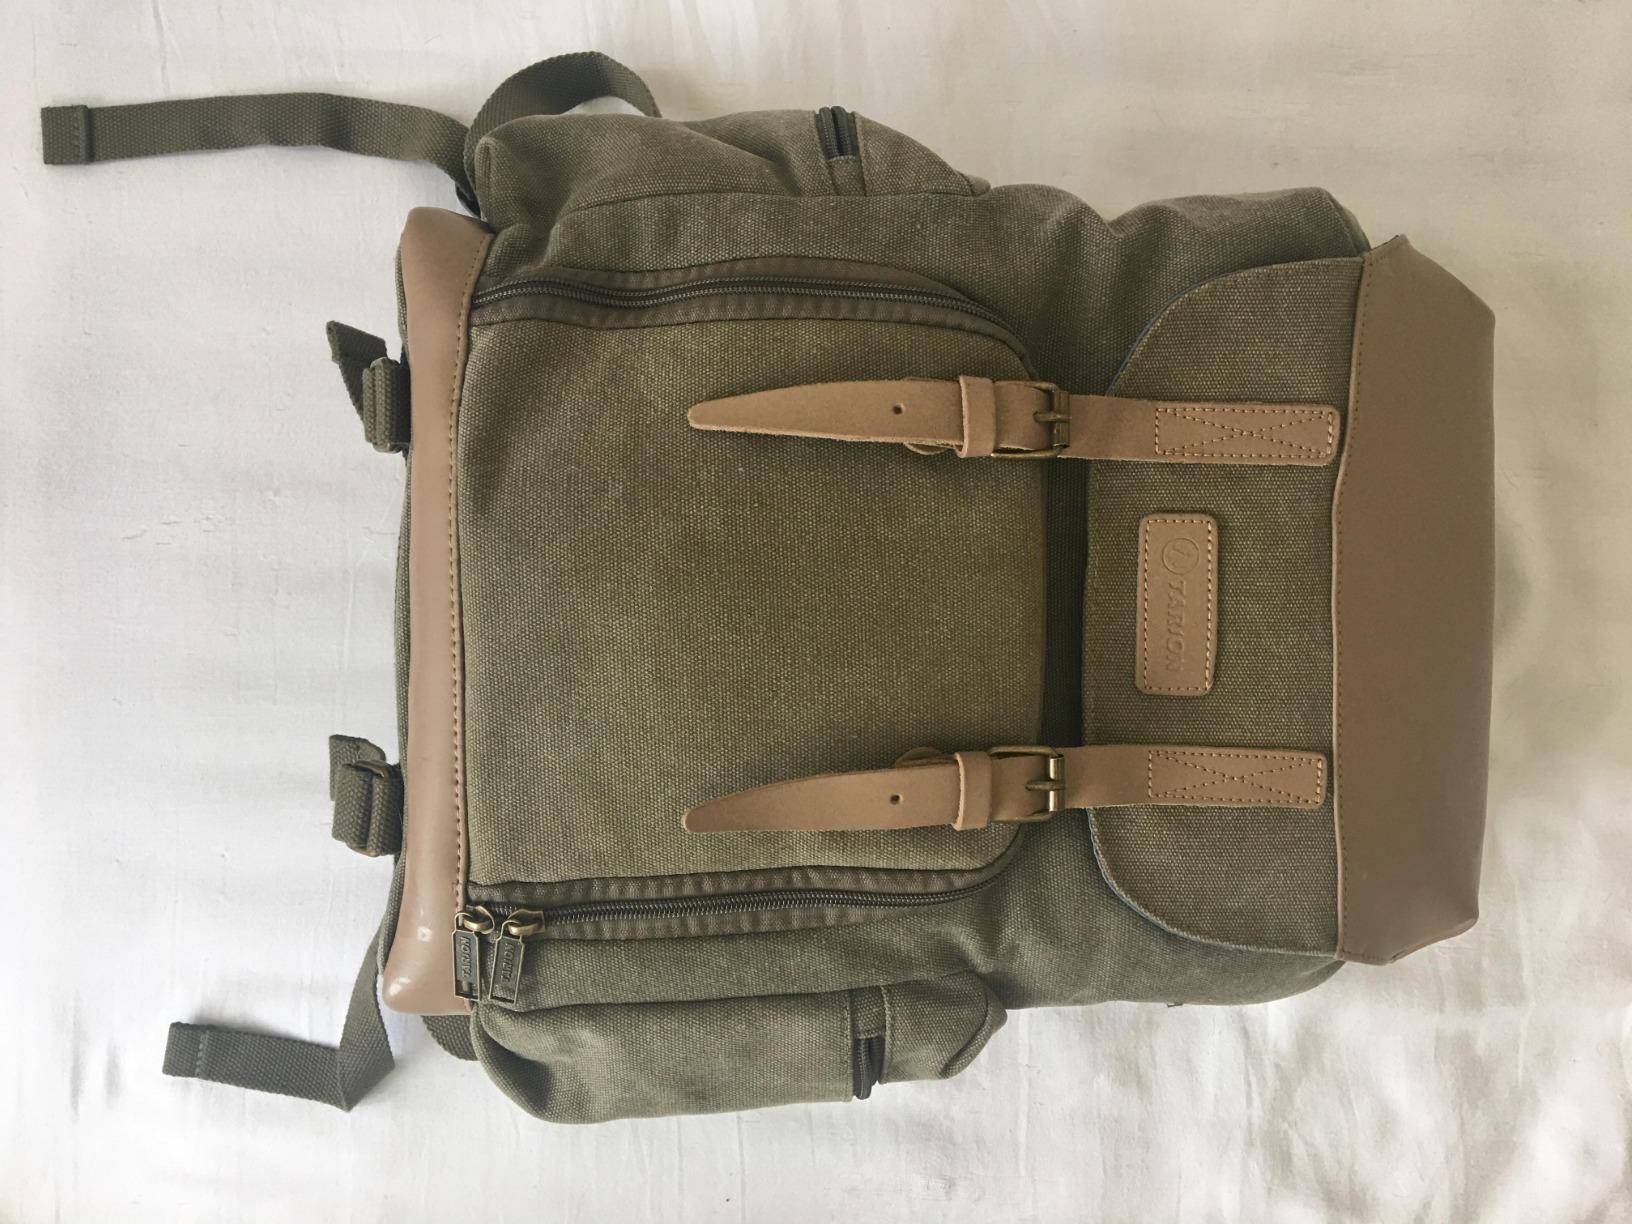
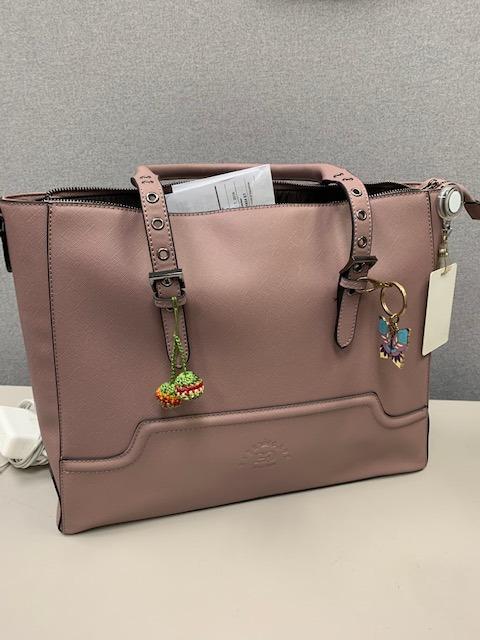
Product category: bag
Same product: no